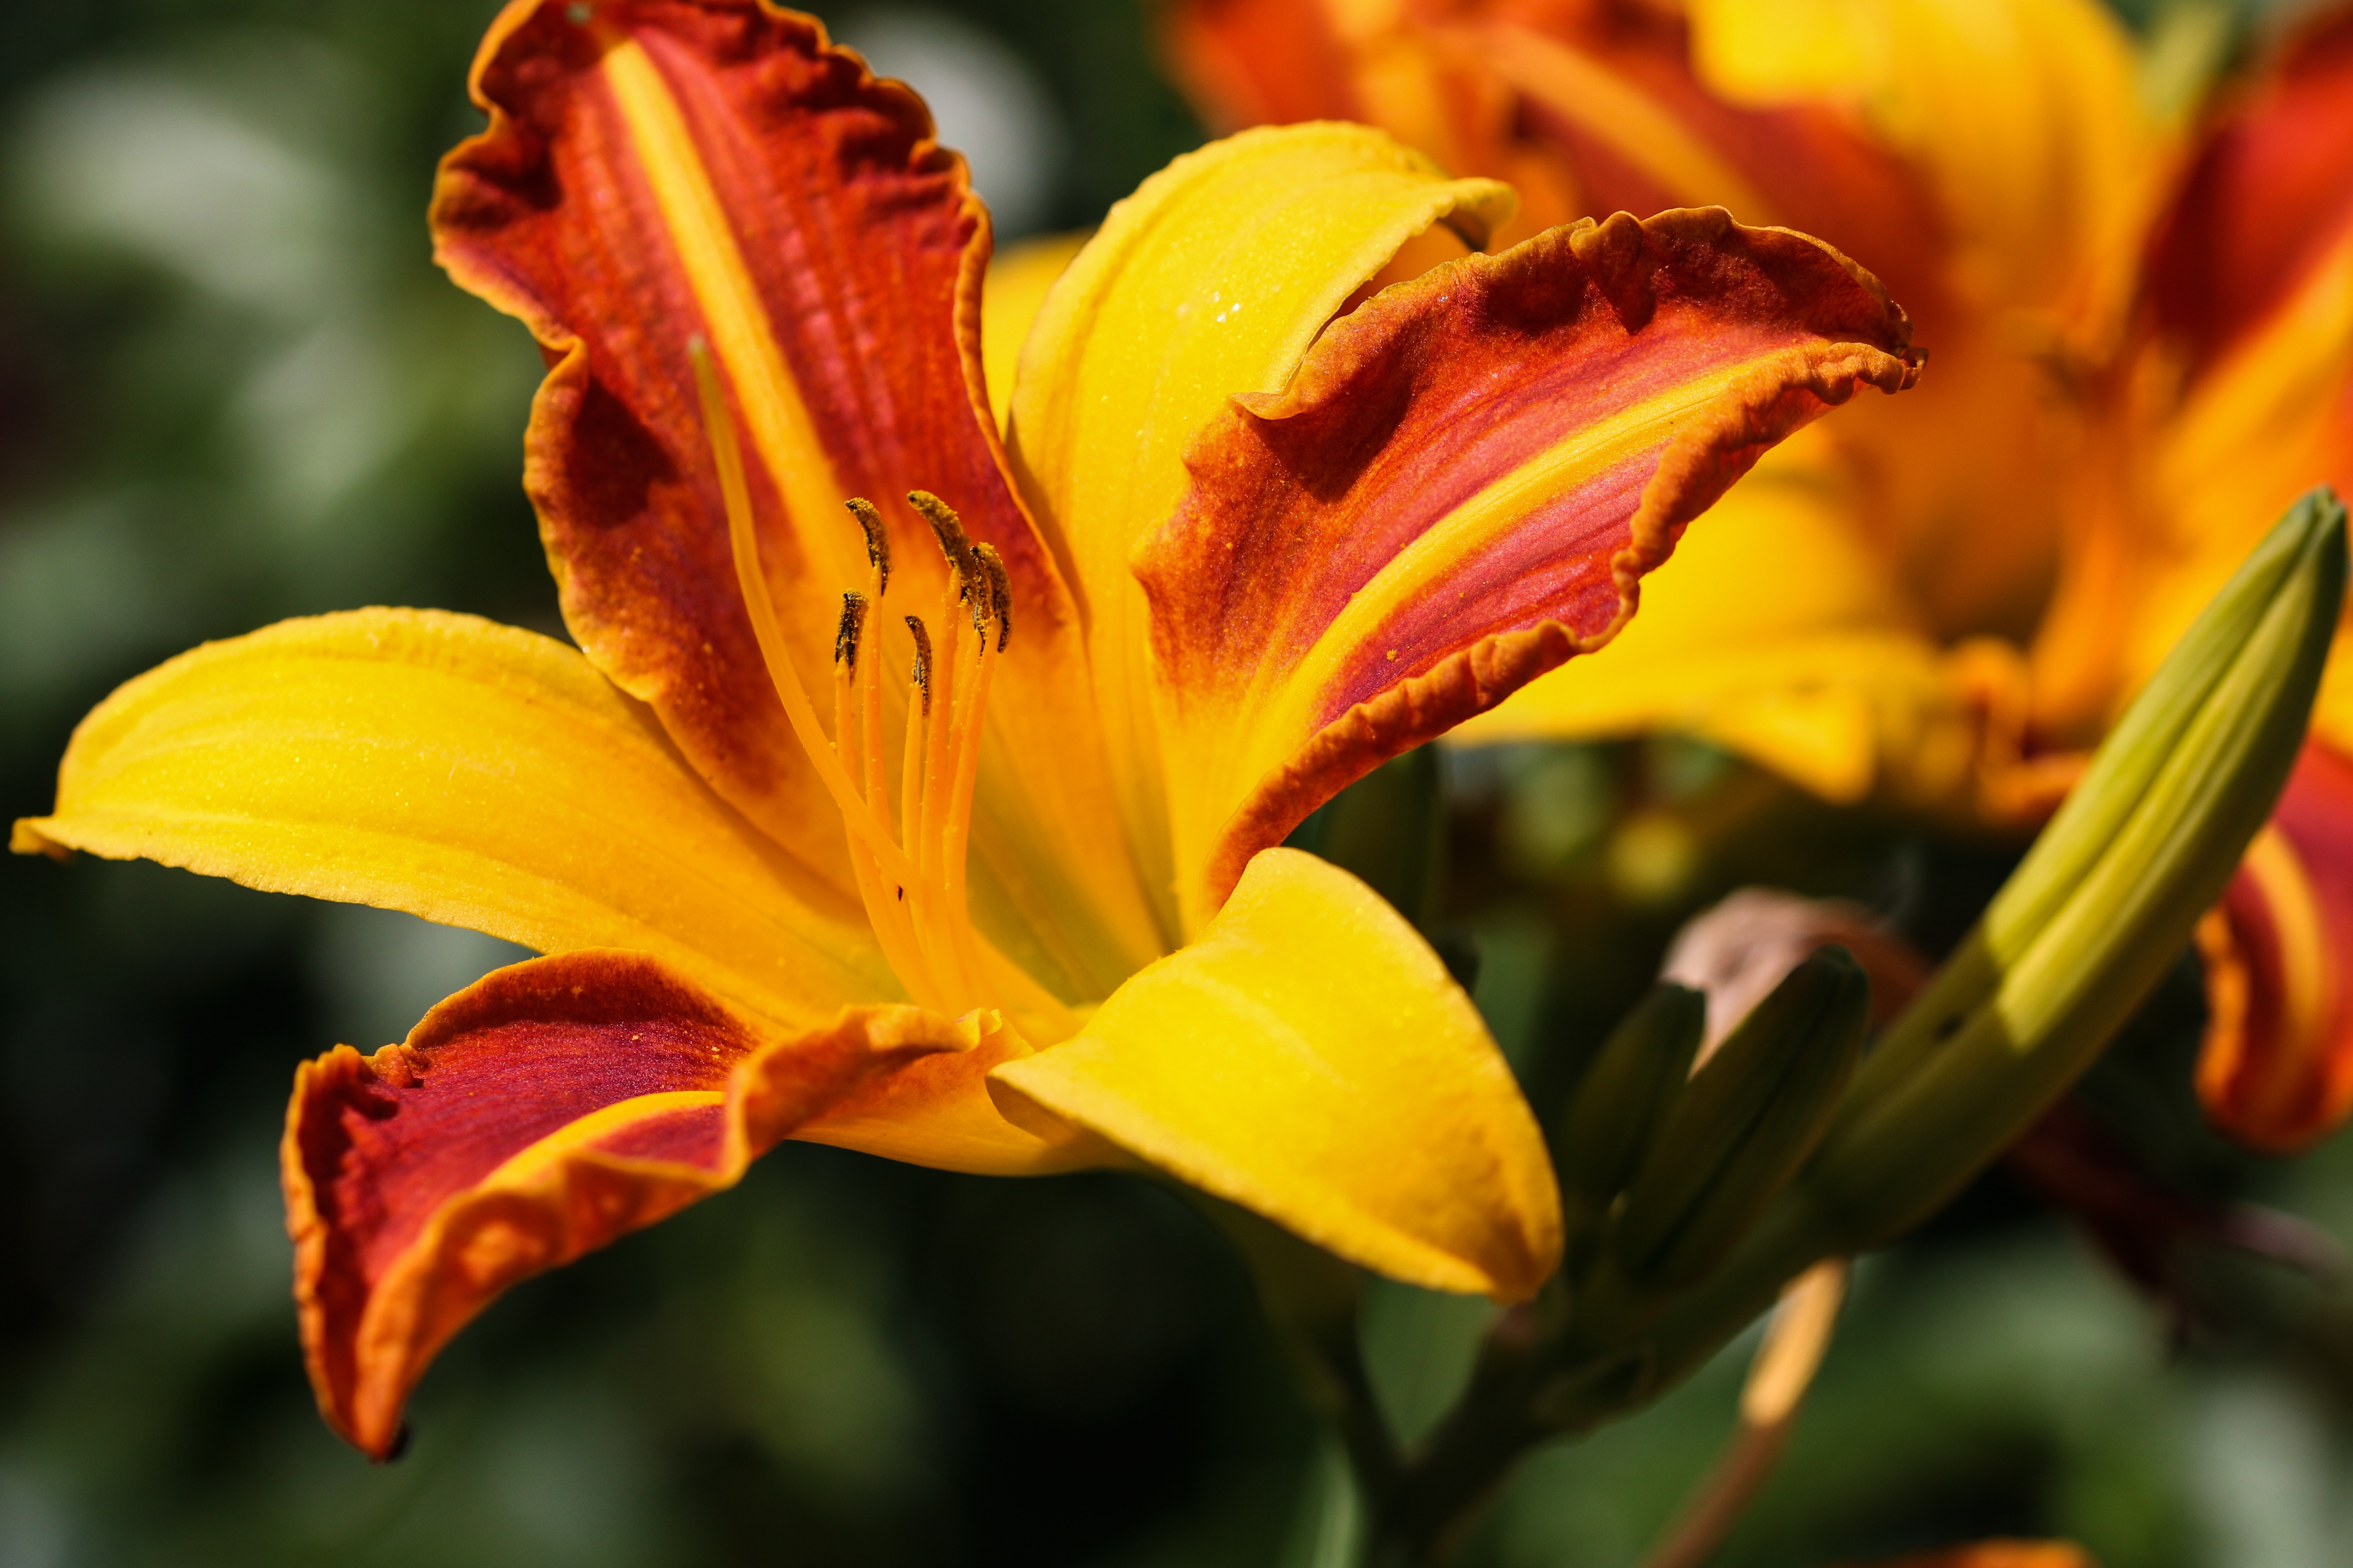
blossom, plant, leaf, flower, petal, bloom, summer, botany, yellow, garden, close, flora, wildflower, close up, dahlia, lily, flower garden, daylily, macro photography, flowering plant, orange lily, plant stem, land plant